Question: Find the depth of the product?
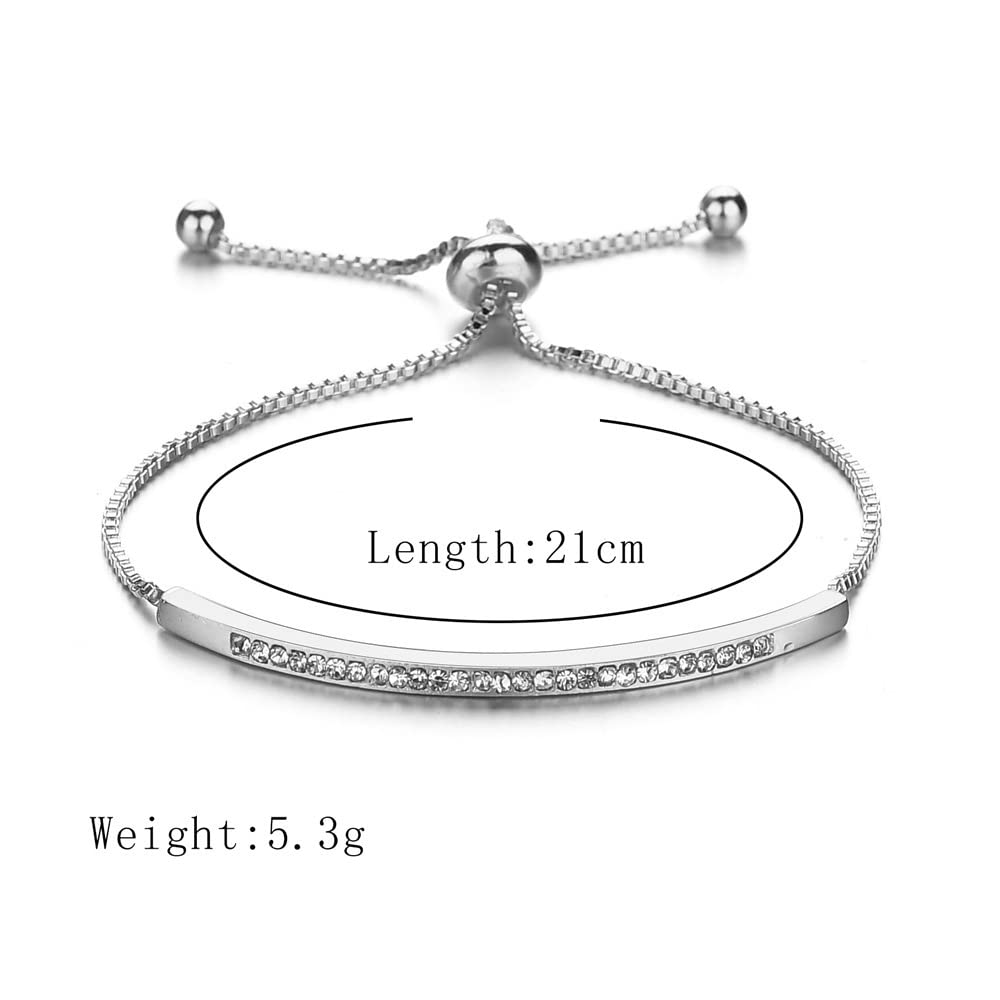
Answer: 21.0 centimetre